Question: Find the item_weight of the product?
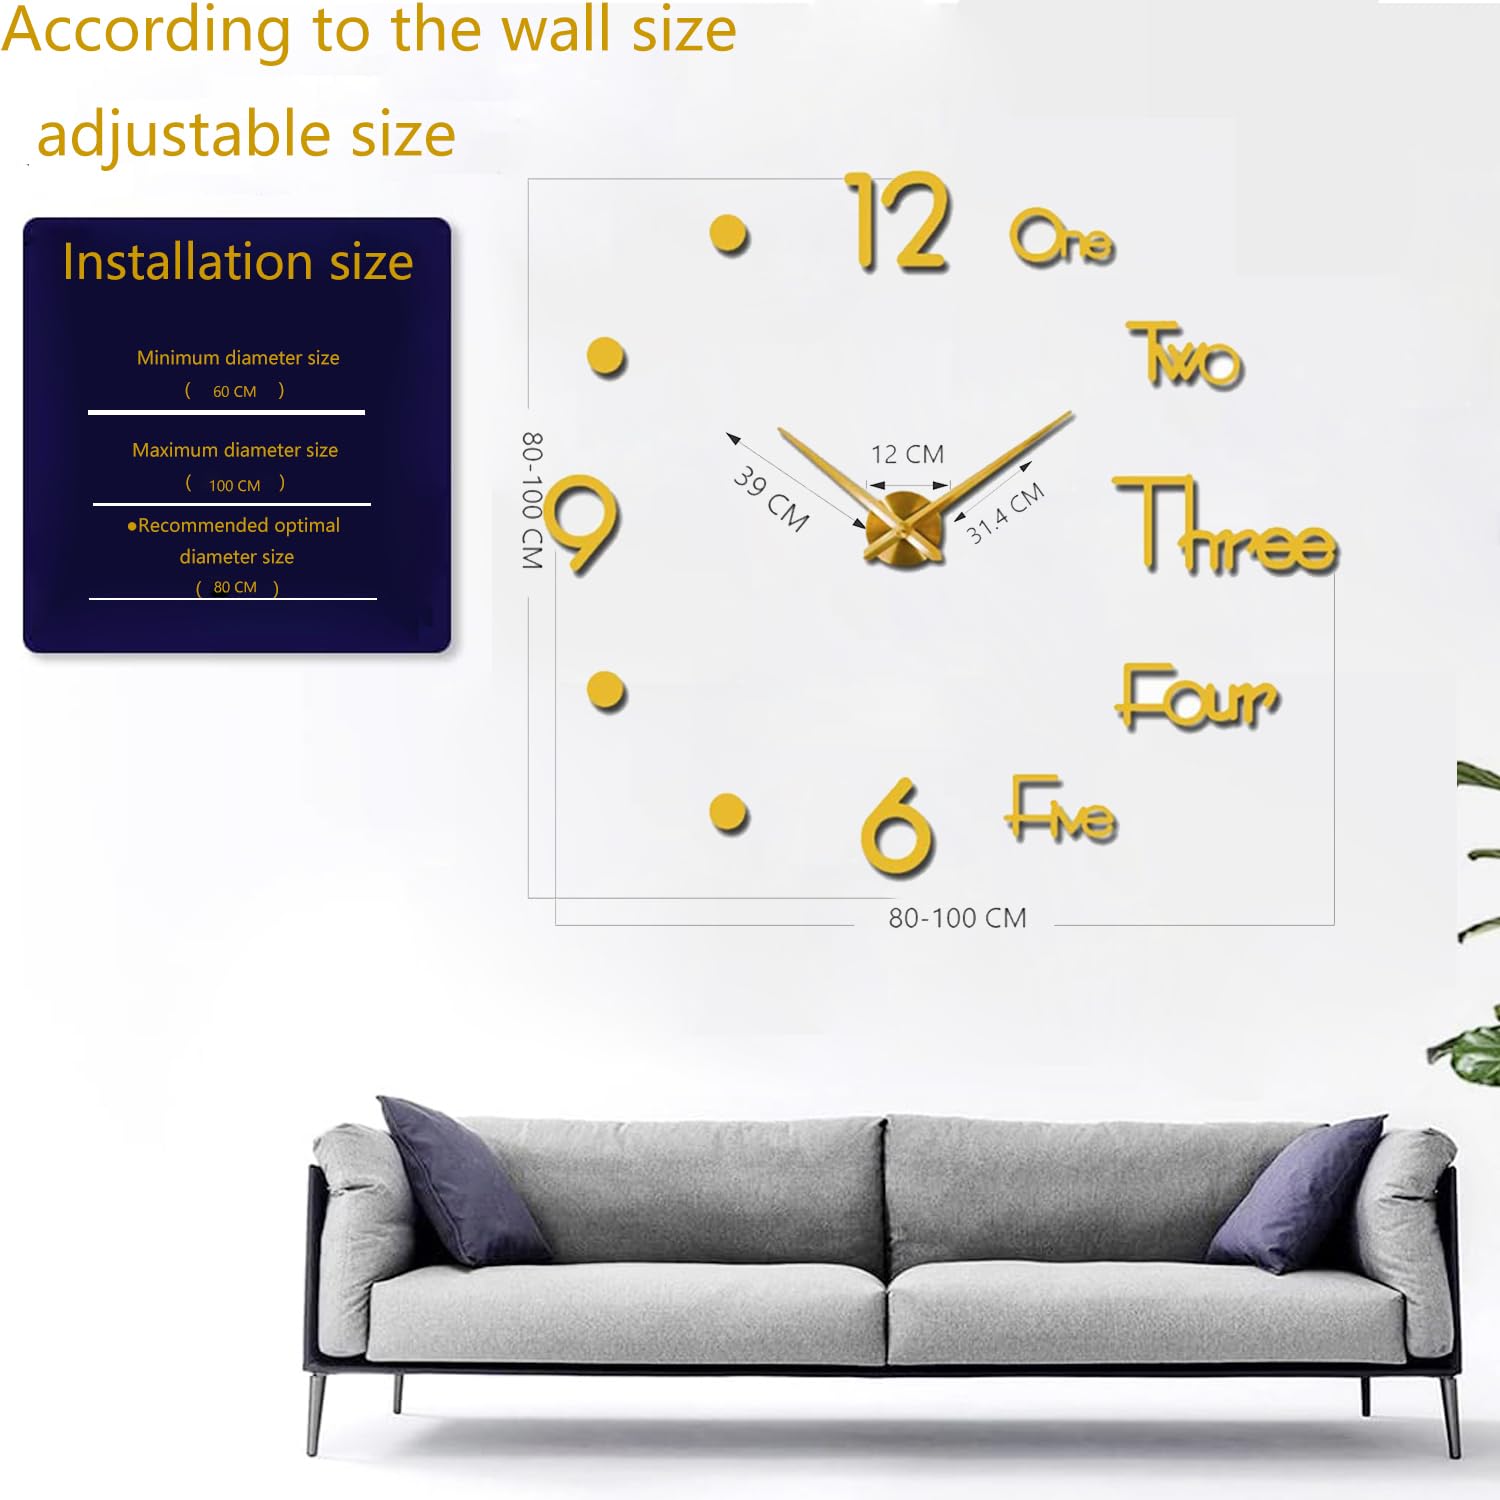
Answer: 12.0 ounce